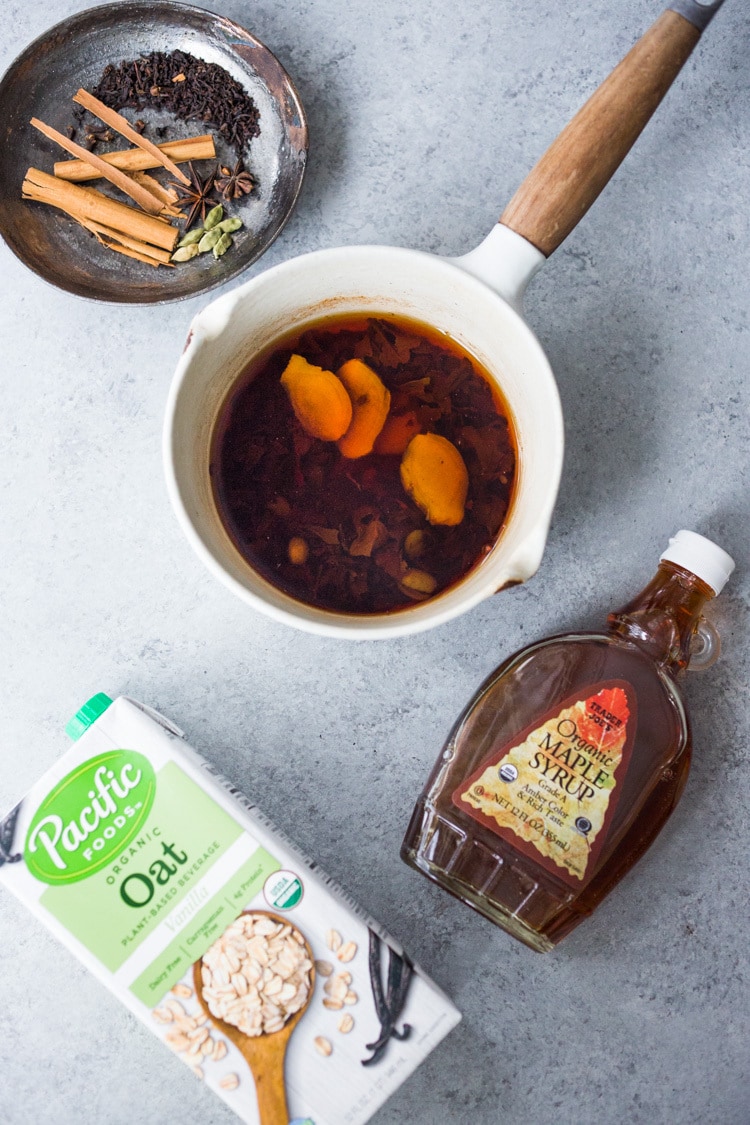
Dish: chai